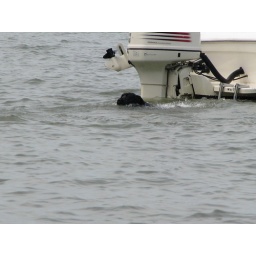
Dog swimming in the water